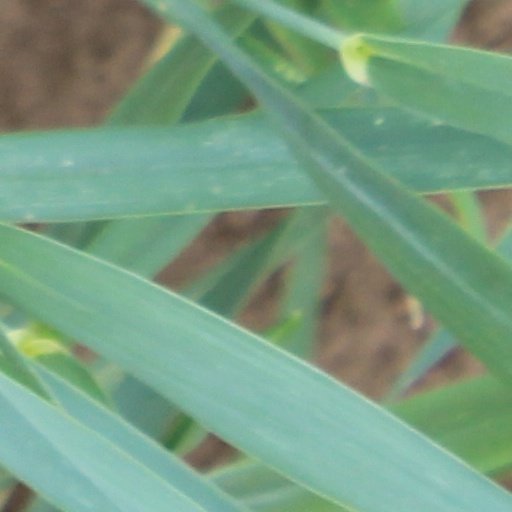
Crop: wheat